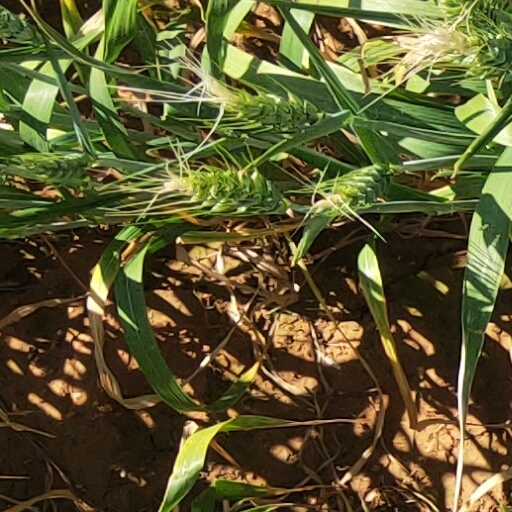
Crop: wheat